Matthew Thorburn

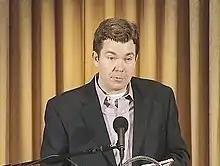
Matthew Thorburn, 2008

Matthew Thorburn is an American poet. He is the author of three books of poems, "Subject to Change" (New Issues, 2004), "Every Possible Blue" (CW Books, 2012) and "This Time Tomorrow" (Waywiser Press, forthcoming 2013), and a chapbook, "Disappears in the Rain" (Parlor City, 2009).